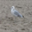
Label: bird